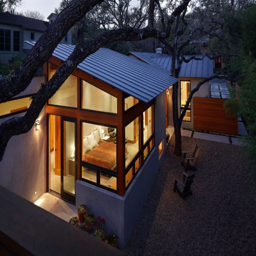
here 's how the parts of the house look night , the lot is really private and comfy